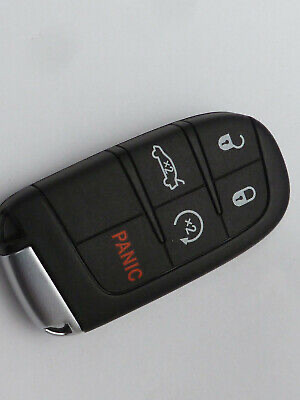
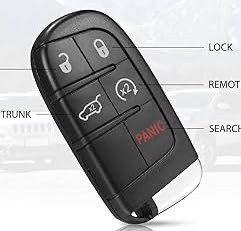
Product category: misc
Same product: yes